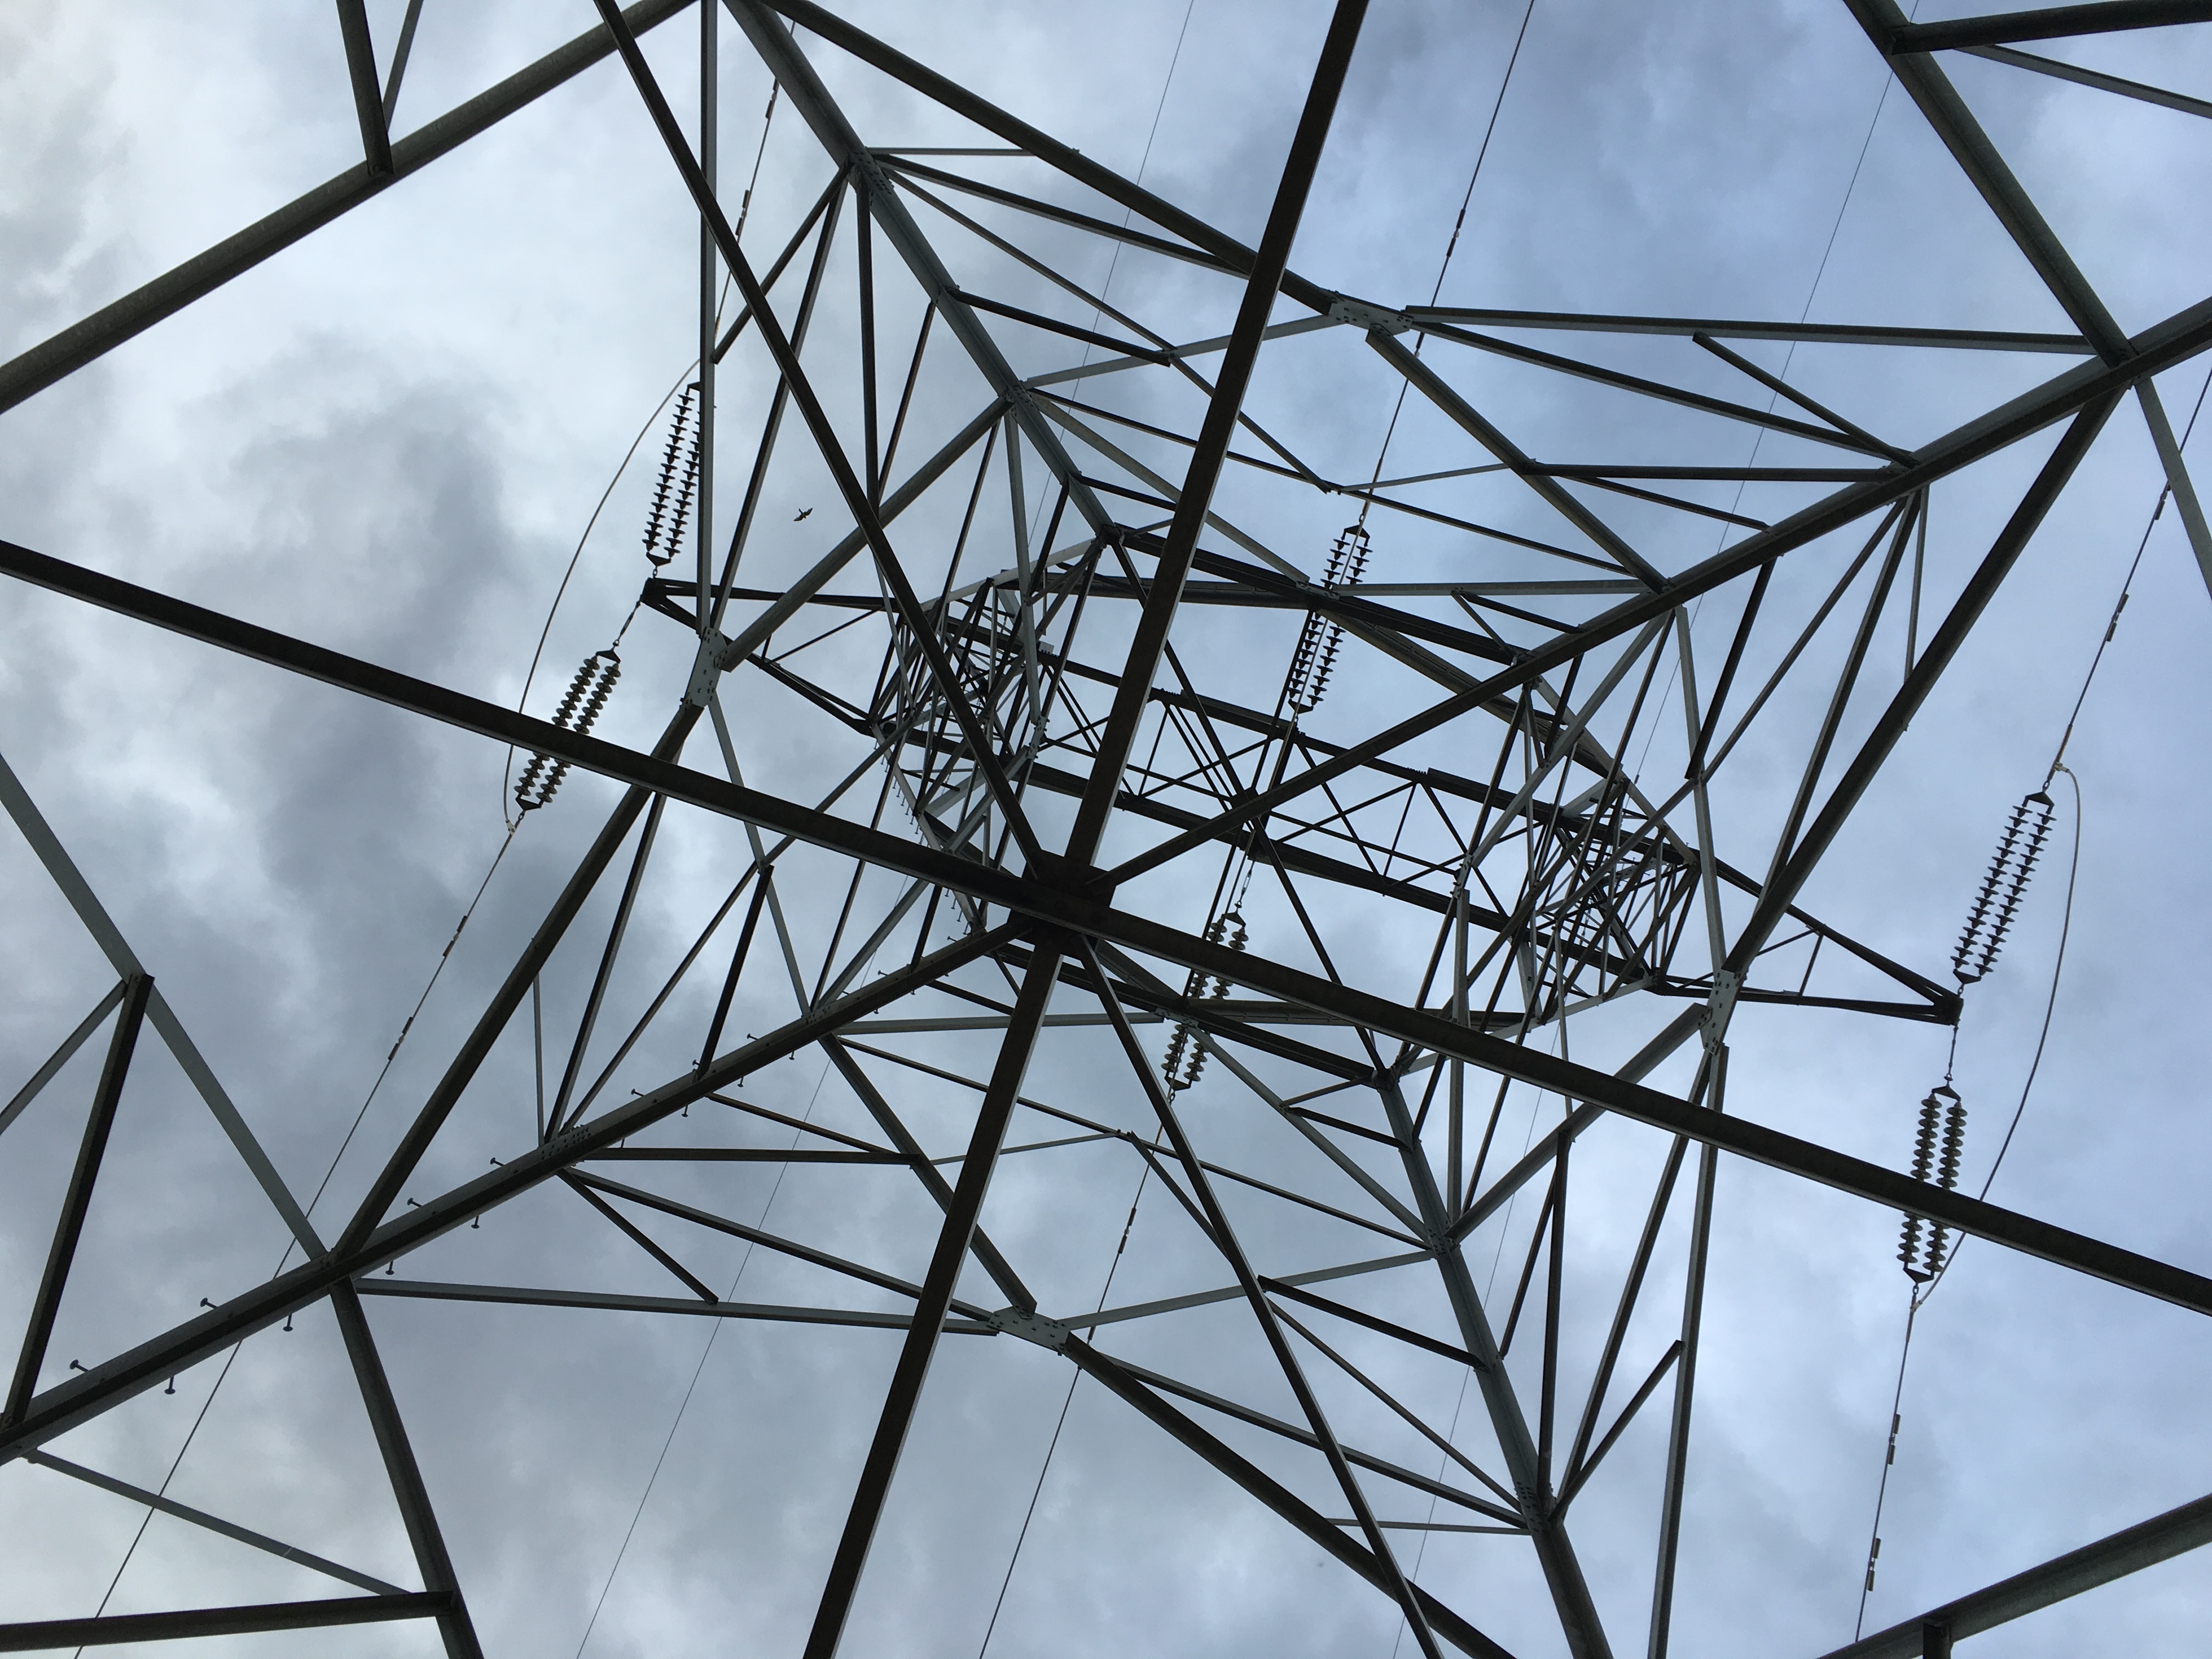
sky, line, vehicle, tower, mast, electricity, scaffolding, dome, transmission tower, outdoor structure, electrical supply, electronics accessory, overhead power line